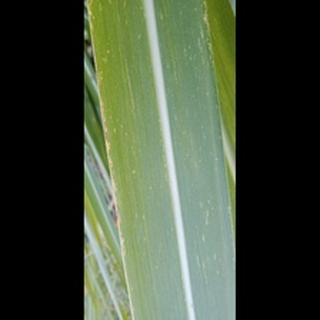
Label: sugarcane_mosaic